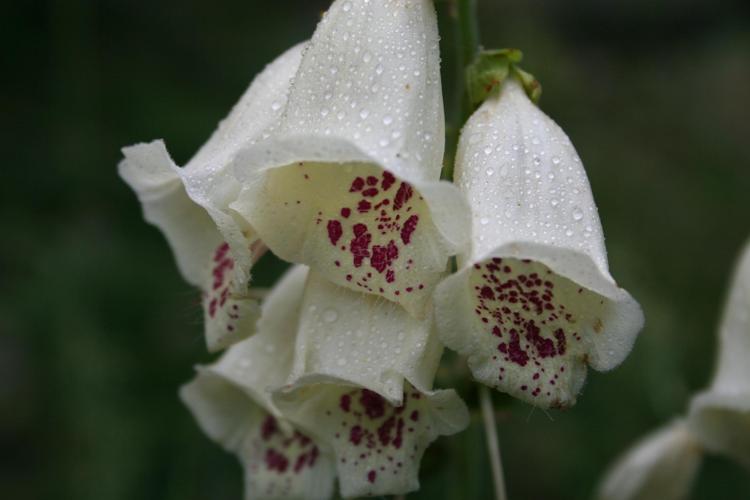
Label: foxglove